Howdendyke

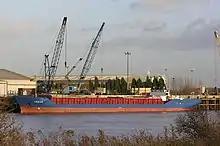
MV "Cedar" alongside the jetties at Howdendyke

Howdendyke forms part of the civil parish of Kilpin.